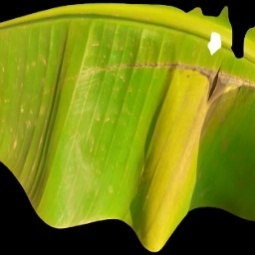
Label: Potassium